Ananda Temple

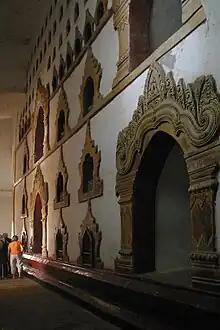
Frescoes of Buddha from birth to death depicted in the passage

The temple structure is in the form of a simple corridor. It has a central square of ; gabled porches project out by from each face of the square. The superstructure is in height formed by decorated terraces. The total length of the temple from end to end is about . In the crucifix layout adopted for the temple, the main plinth over which two receding curvilinear roofs have been built followed by four receding terraces above it. The four terraces lead to the top, where it terminates in a small pagoda and an umbrella known as hti, which is the name of the top ornament found in almost all pagodas in Myanmar. The core part of the temple, at the centre of the terraces, is in the shape of a cube, which houses the four standing Buddha massive statues on its four faces, each of height (above a high throne). The spire rises above this cubic structure. Two passages delimit the central cube, with the four sides of the cube; each face is decorated with a massive image of the Buddha. The four entrances are provided with teak wood carved doors in the interior and these entrances form a perfect cross or cruciform. A stupa finial crowns each entrance. Jataka scenes (life story of the Buddha – said to be sourced from Mon texts) are embossed over 554 terra cotta tiles that decorate the base, sides and terraces. Each niche, inside the four entrances of the cubical structure, form the sanctum where standing Buddhas, fully gilded and in different mudras or forms are deified and worshipped.